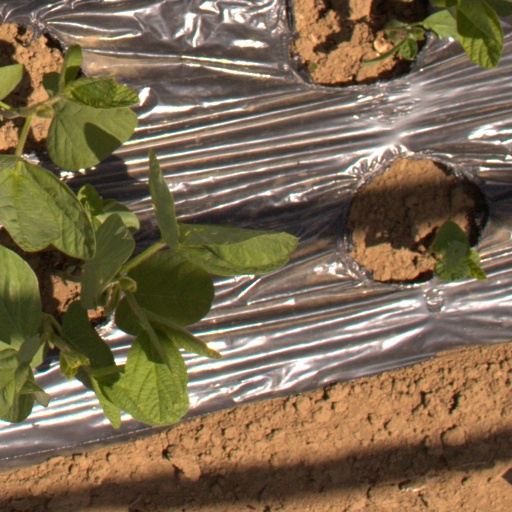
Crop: Jerusalem artichoke